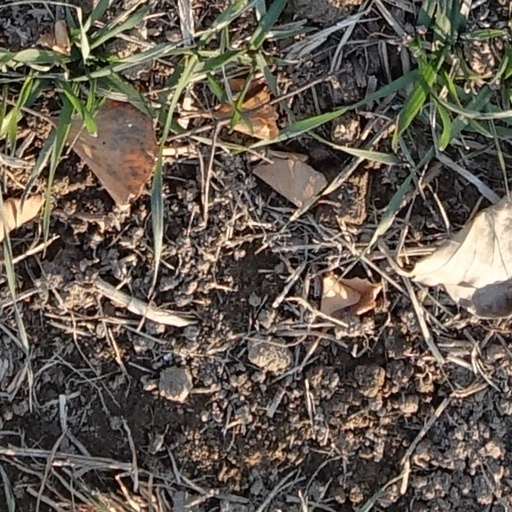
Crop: wheat